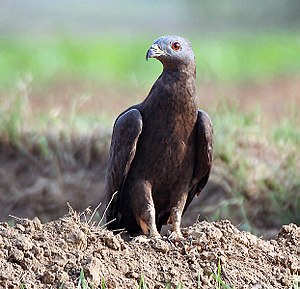
Østlig hvepsevåge
En han fra Haryana, Indien
Østlig hvepsevåge er en rovfugl i høgefamilien med et vingefang på 148 - 165 cm. Den lever primært af insekter og larver. Derfor er næbbet lille og spinkelt i forhold til rovfugle, der lever at større dyr. Fuglen er også blevet kaldt indisk hvepsevåge og tophvepsevåge.